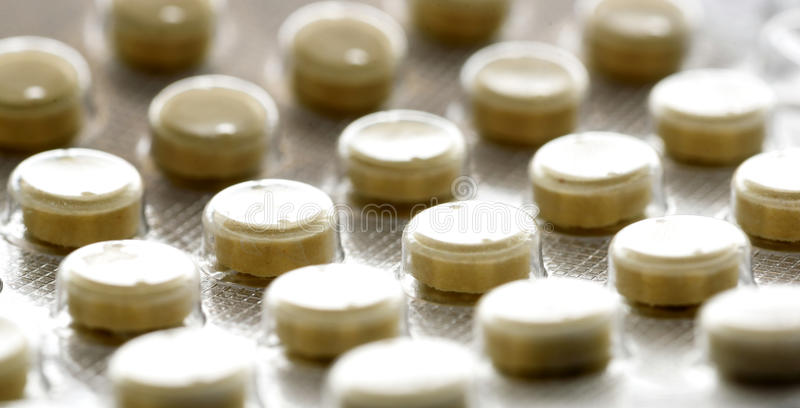
Label: plastic